Main Street Historic District (Woonsocket, Rhode Island)

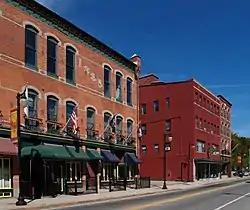

The Main Street Historic District is a historic district in the central business district of Woonsocket, Rhode Island, USA. It extends along Main Street, between the railroad tracks just northeast of its junction with Clinton Street, and roughly Ascension Street at the southwest. Most of the sixteen buildings in this area were built at the height of Woonsocket's prosperity, roughly between 1850 and 1930. The district is characterized by brick and masonry buildings generally between two and six stories in height.